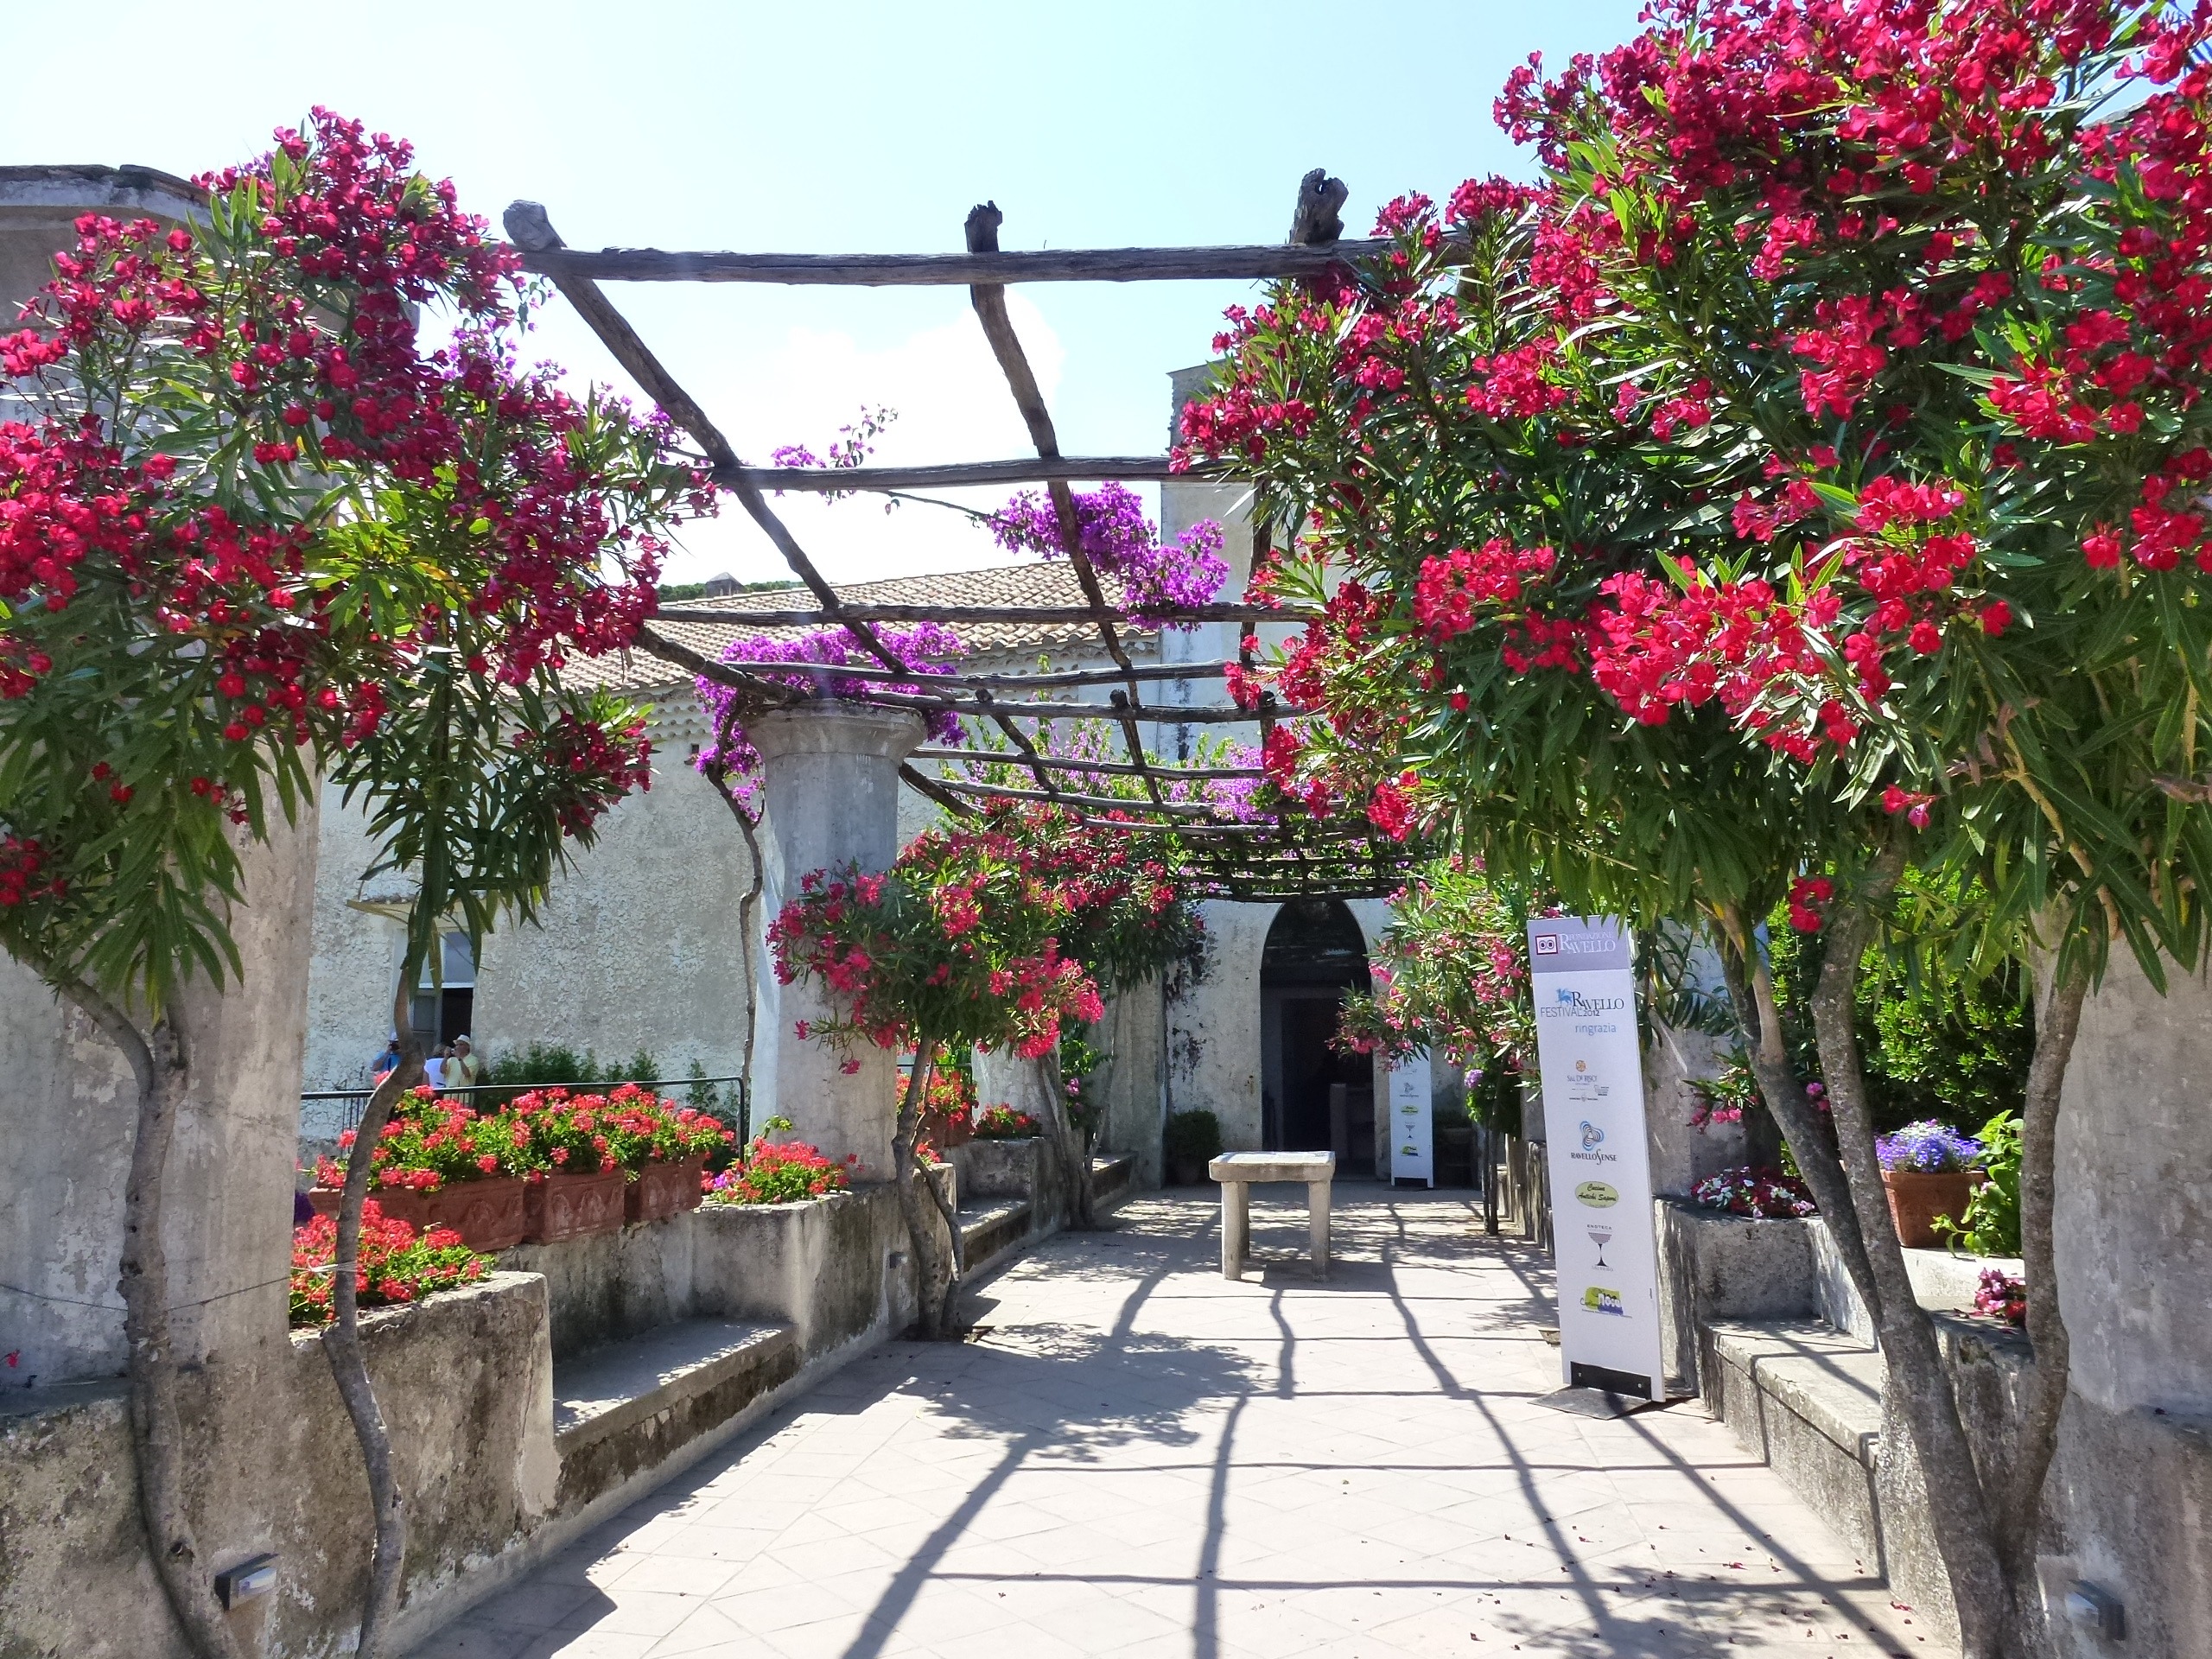
plant, flower, village, cottage, property, garden, flora, courtyard, shrub, beautiful, gardens, yard, floristry, neighbourhood, real estate, ravello